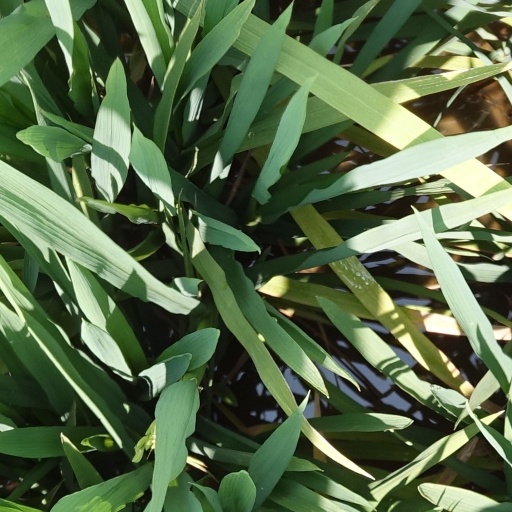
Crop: rice